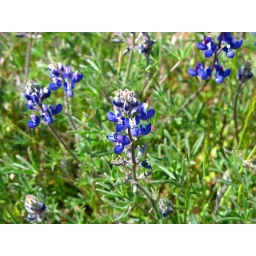
Unknown wildflowers seen by the road on a fairly epic bike ride up Mt. Hamilton from the eastern side.